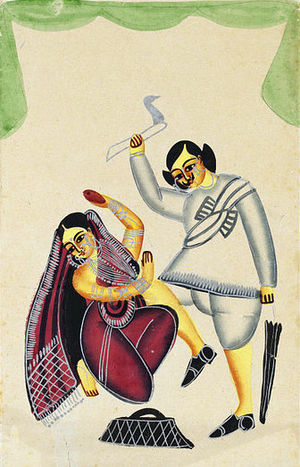
Malerkunst i Indien / Rullemaleri / Kalighat fra Kolkata, midten af 19. århundrede
Tarakeswar mordsagen fra 1873: Et Kalighat maleri der viser Nabin der dræber sin hustru Elokeshi med en fiskekniv. Ca. 1890.
Malerkunst i Indien, der først og fremmest er inspireret af religioner og styret af præcise tekster, giver praktisk taget kun lidt plads til kreativitet. Kunstens væsentlige formål er at fremme adgang til det guddommelige. Viden om de unikke kvaliteter i indisk kunst skabes gennem forståelsen af filosofisk tænkning, den rige kulturelle, sociale og religiøse historie samt gennem det politiske perspektiv af kunstværkerne.